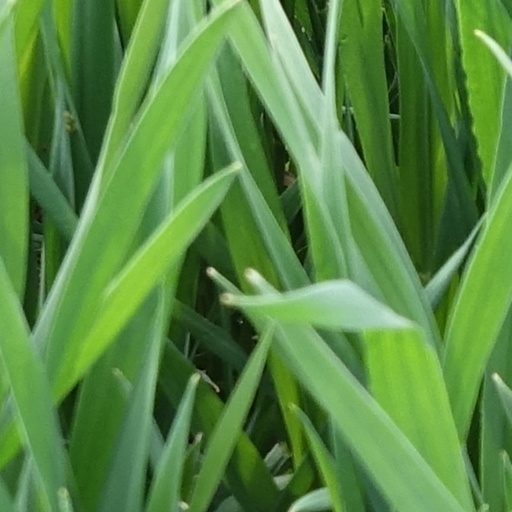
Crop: wheat